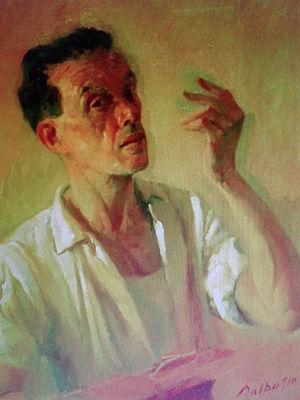
Giuseppe Balbo est un peintre italien du XXᵉ siècle.